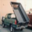
Label: truck